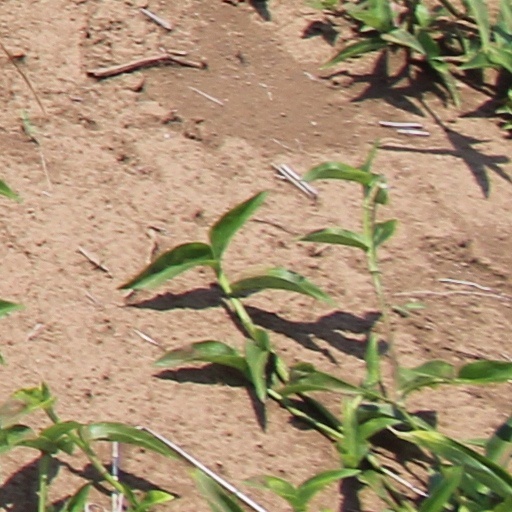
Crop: wheat